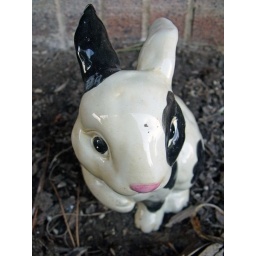
He guards the raised flower beds in our front yard from .. flowers growing apparently.